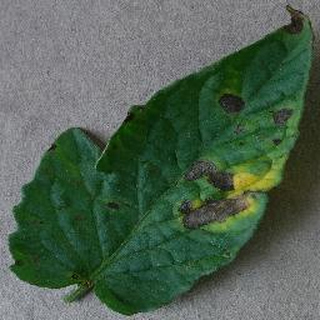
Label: tomato_early_blight